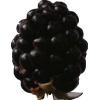
Label: blackberry